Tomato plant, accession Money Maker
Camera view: tilt-top (135 deg); turntable rotation: 60 degrees
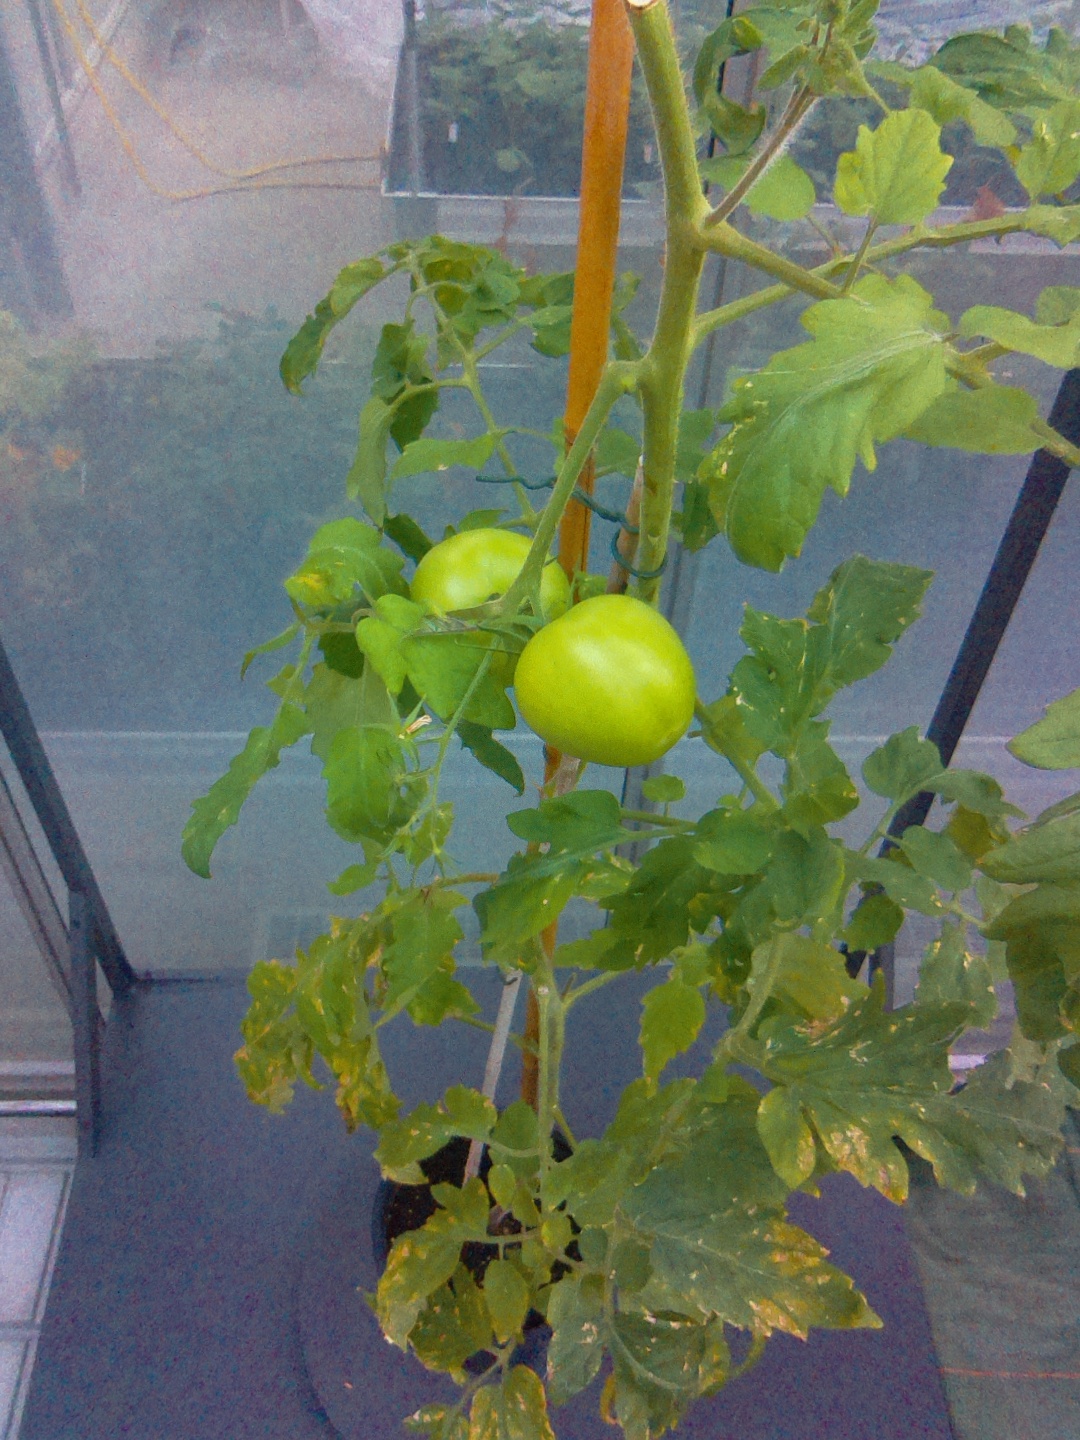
BBCH growth stage 77: 70%-80% of final fruit size